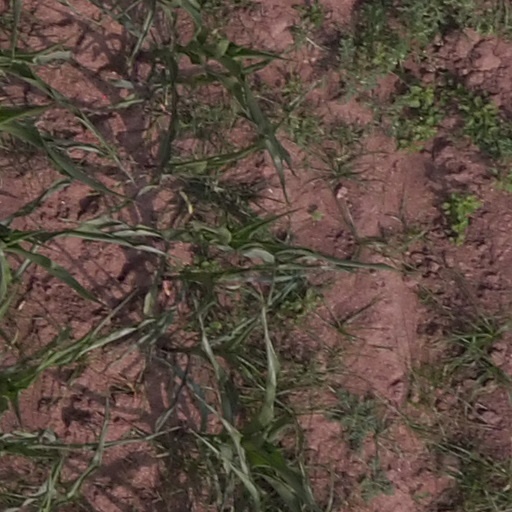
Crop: maize; corn